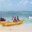
Label: ship